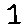
Label: 1